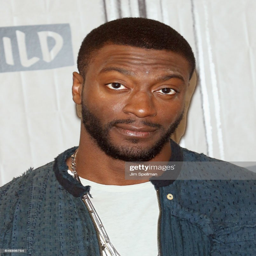
actor attends the series to discuss at build studio .